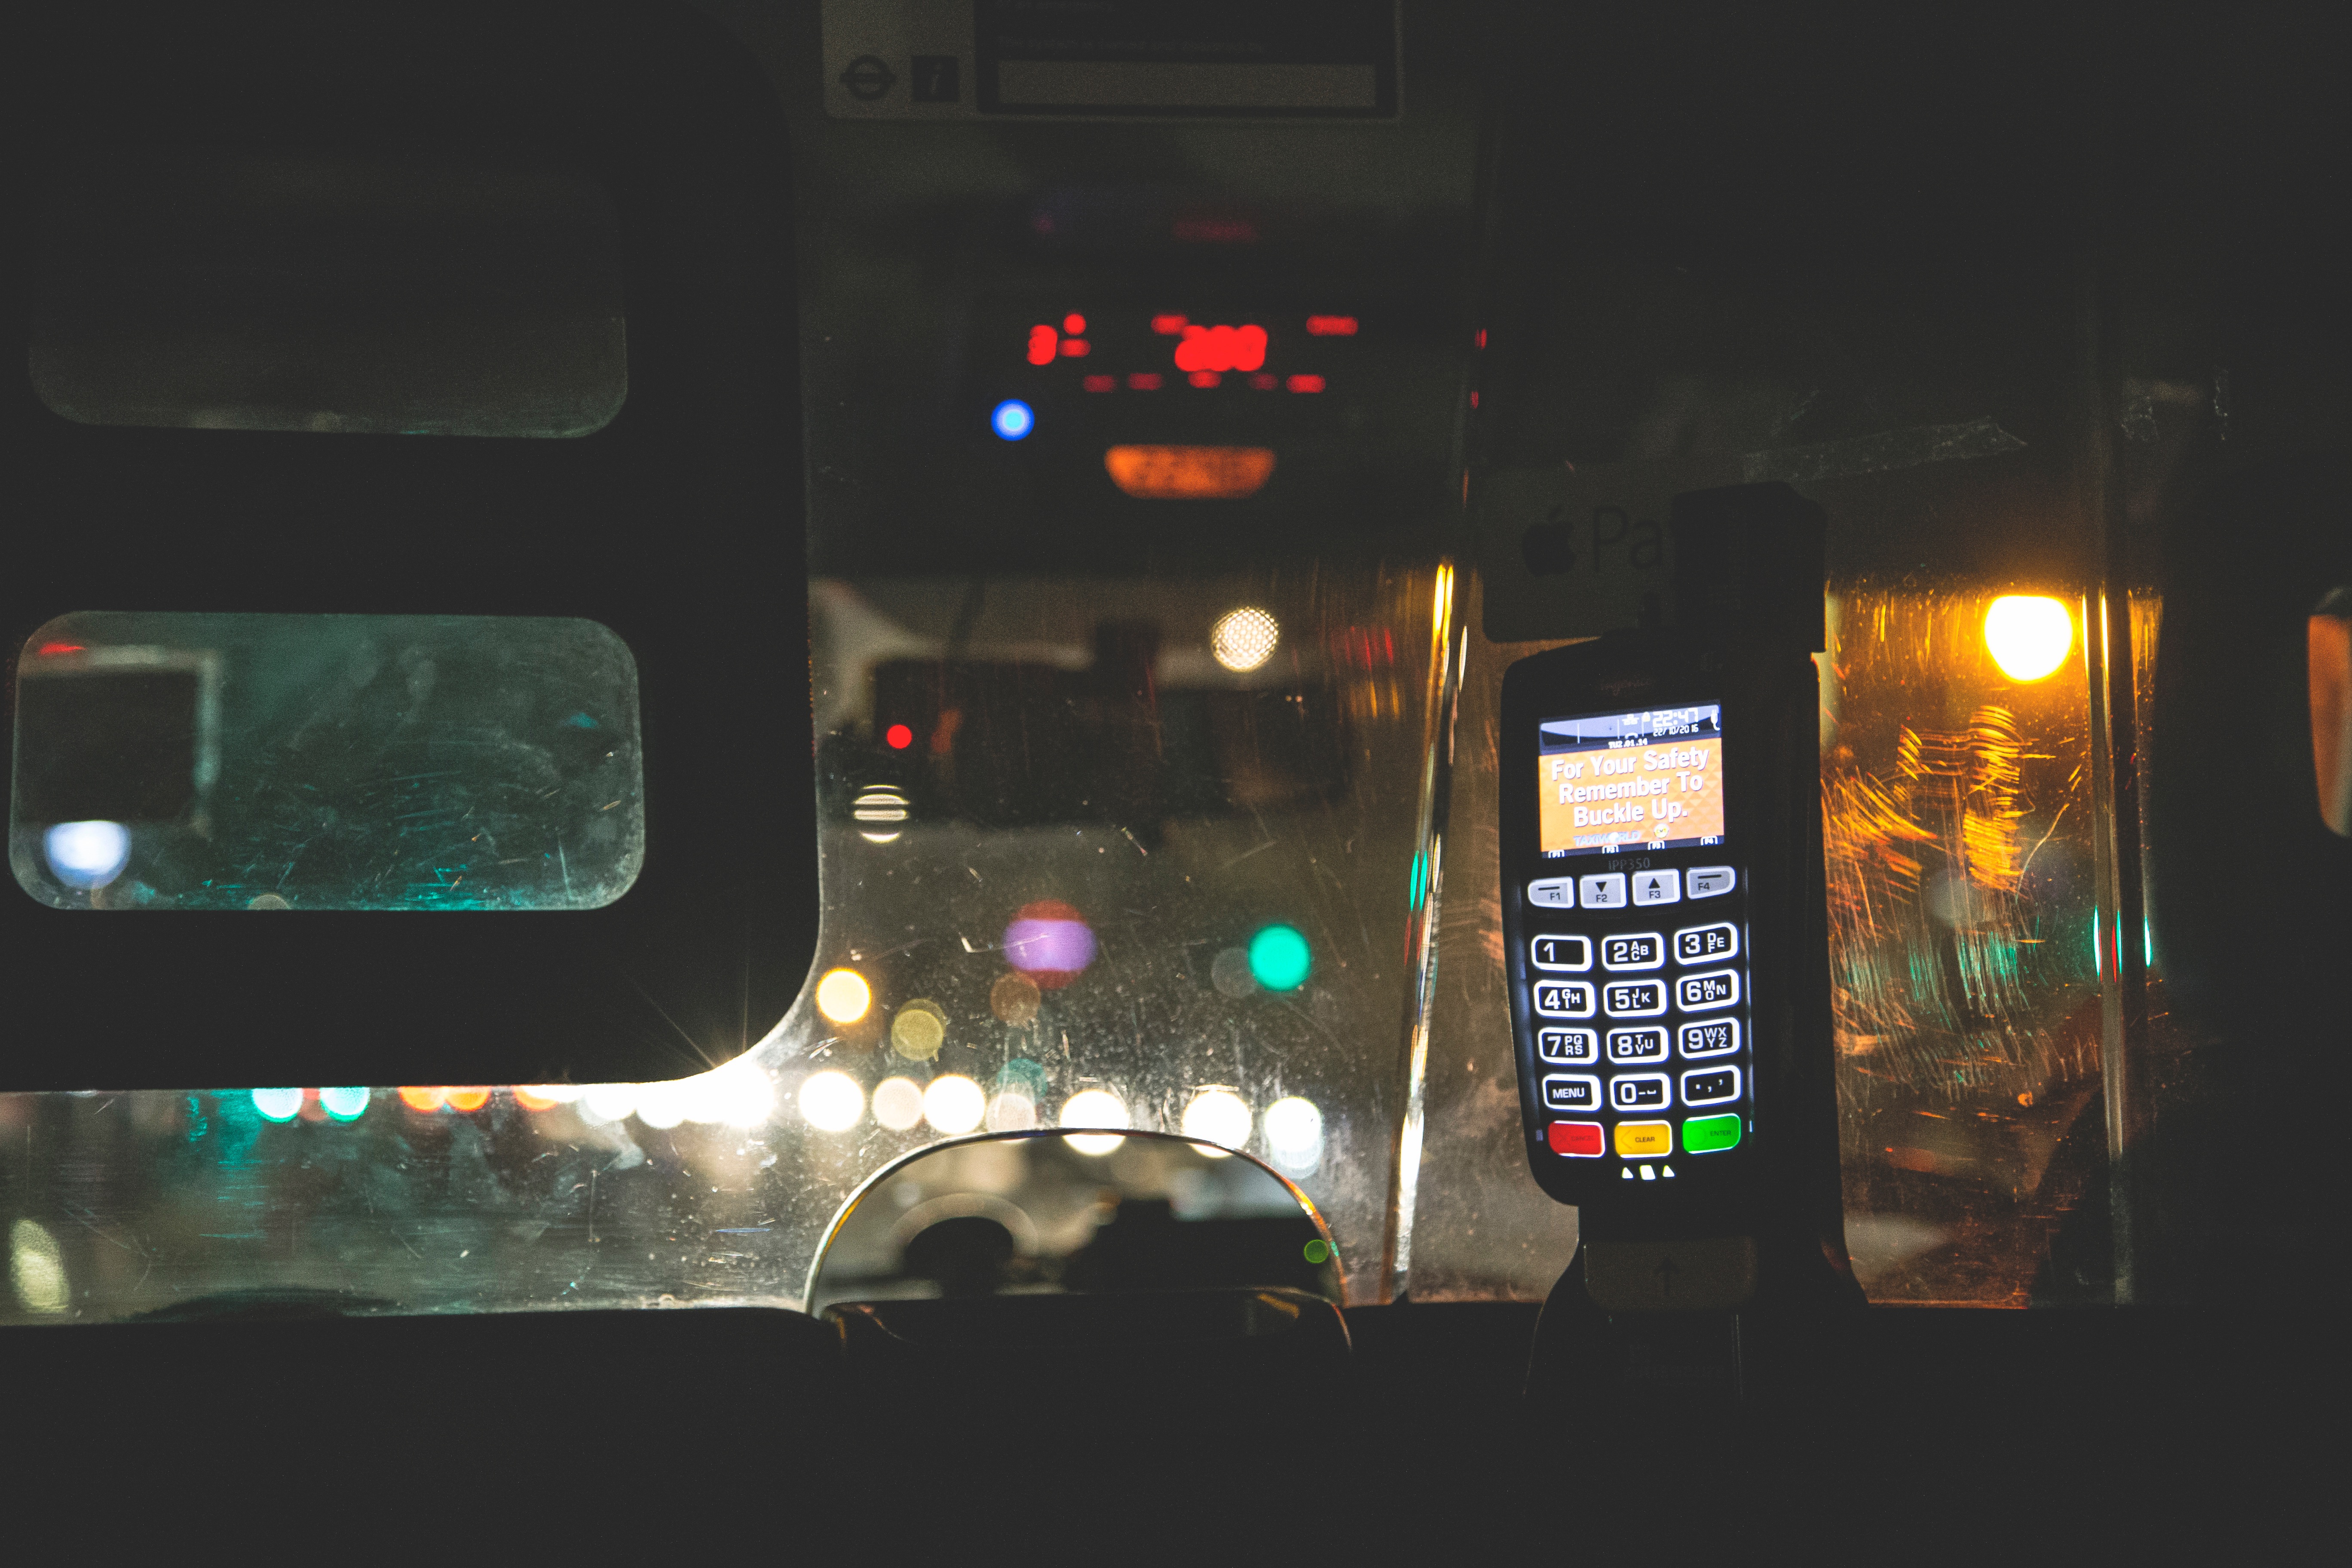
light, night, glass, color, gadget, lighting, screenshot